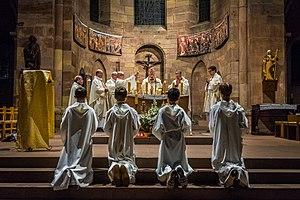
Messe à la chapelle du collège Saint-Etienne 30 novembre 2018
Le collège épiscopal Saint-Étienne est un établissement d'enseignement secondaire privé catholique de Strasbourg, situé dans le centre historique de la ville. Sous tutelle de l'archevêché et sous contrat d'association avec l'État, il accueille environ 1900 élèves du primaire à l'enseignement supérieur. Son origine remonte au XIXᵉ siècle, puisqu'il fut fondé en 1861 comme petit séminaire.
L’église Saint-Étienne de Strasbourg se situe place Saint-Étienne, dans l’enceinte du collège épiscopal du même nom, dans le centre historique de la ville.